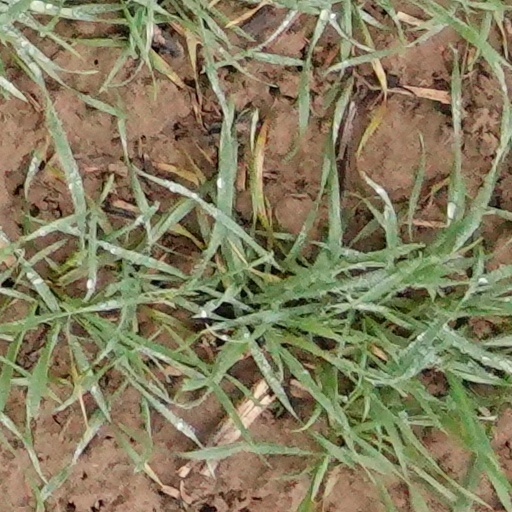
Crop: wheat